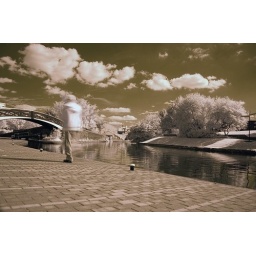
1/6 sec @ f3.5, ISO200, auto white balance, hue/saturation adjustment in Photoshop.